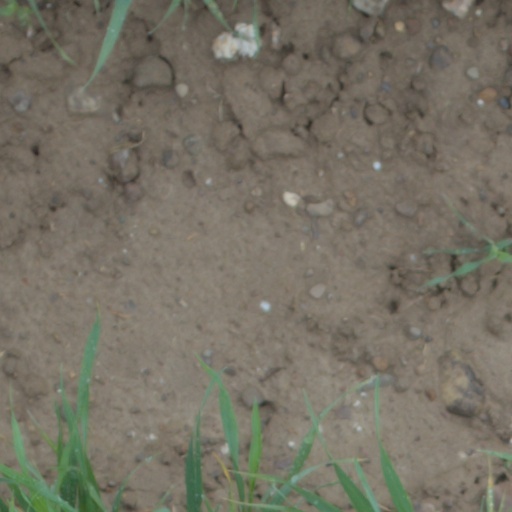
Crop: wheat